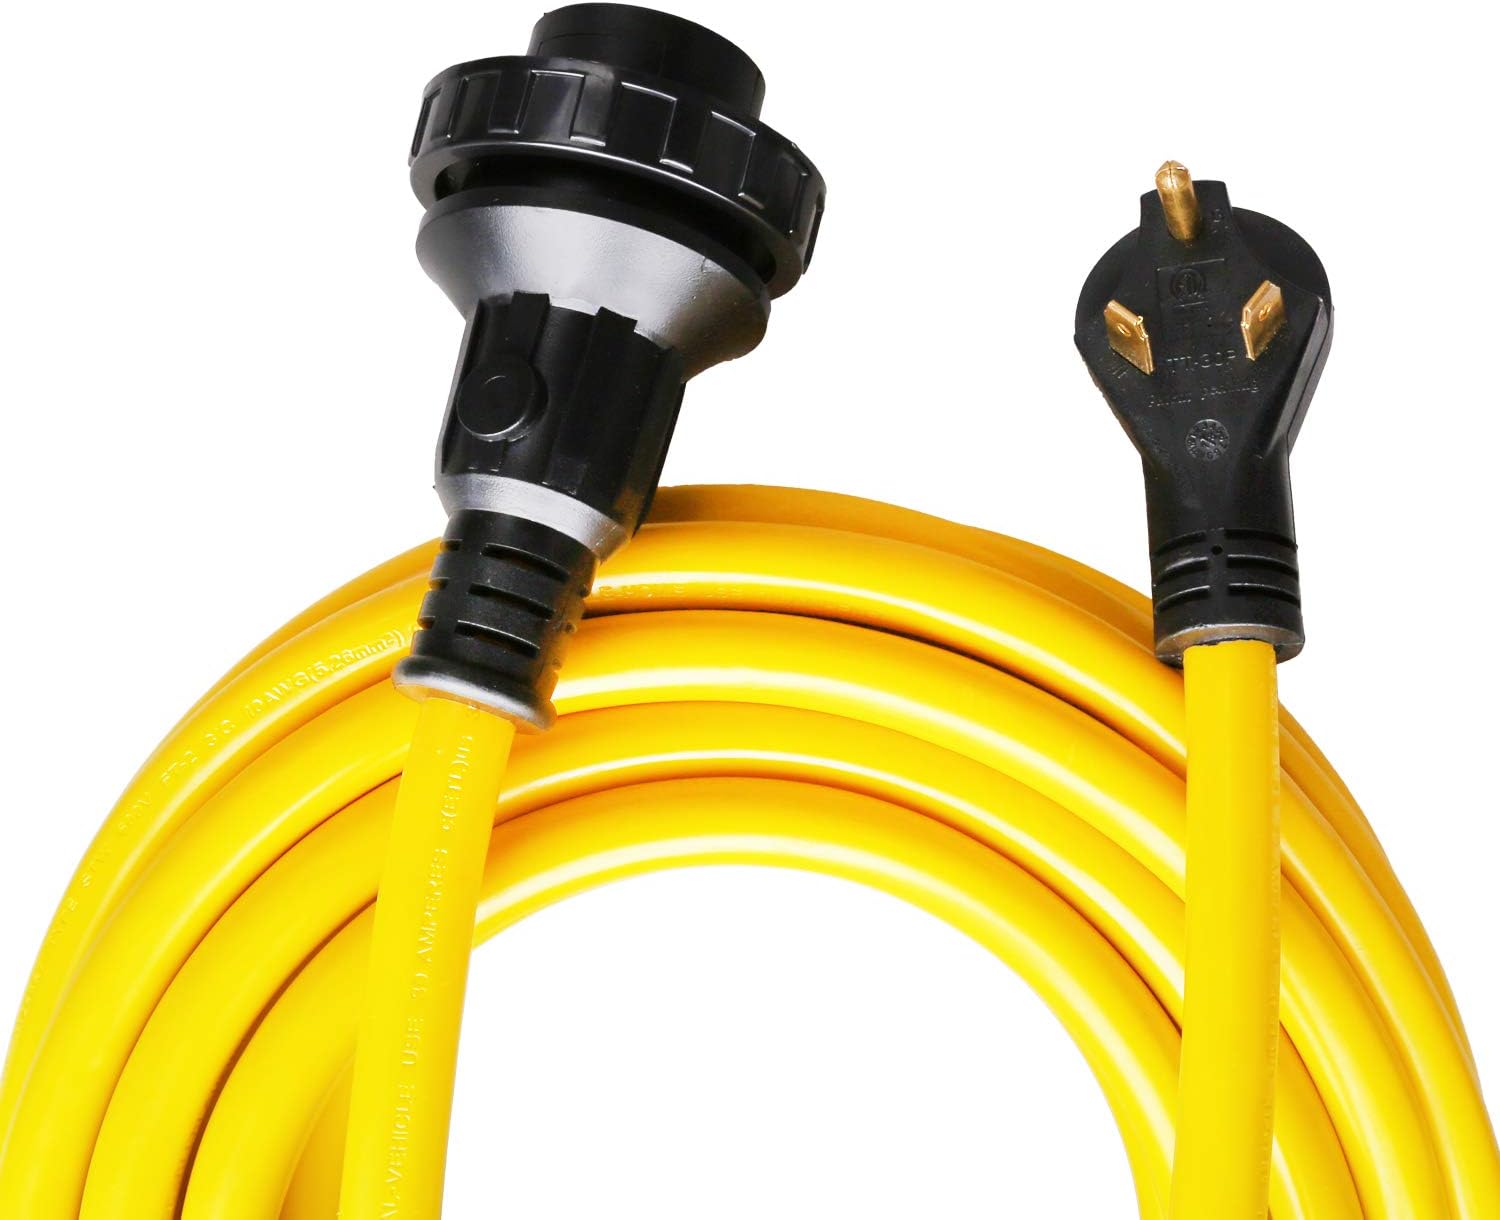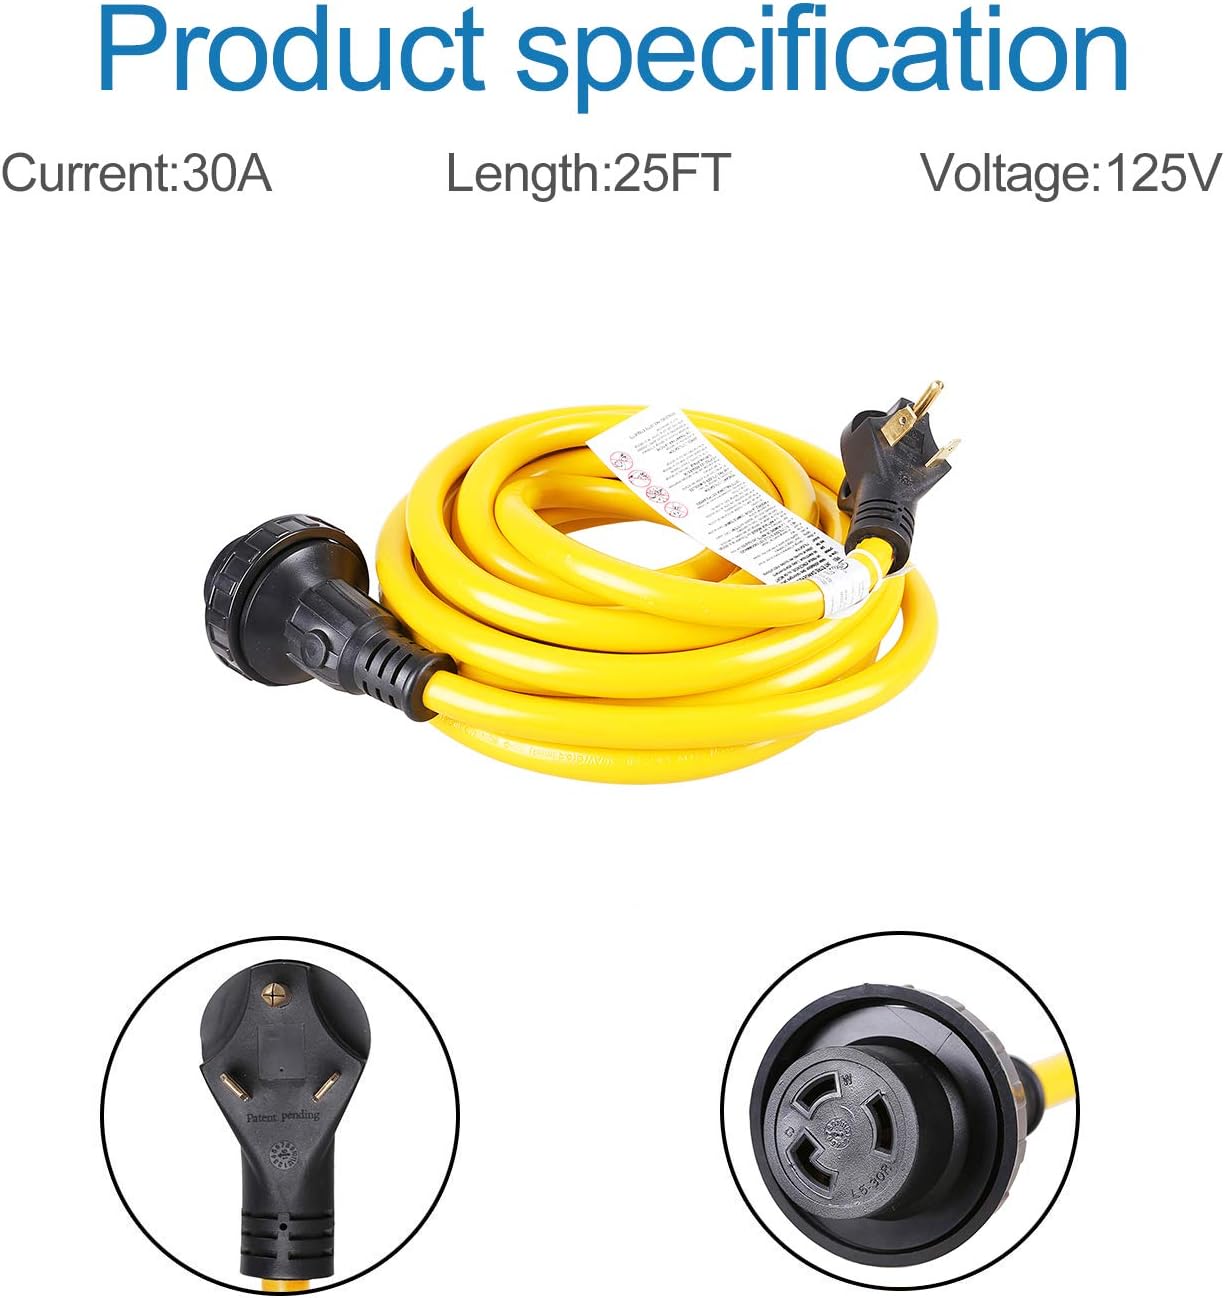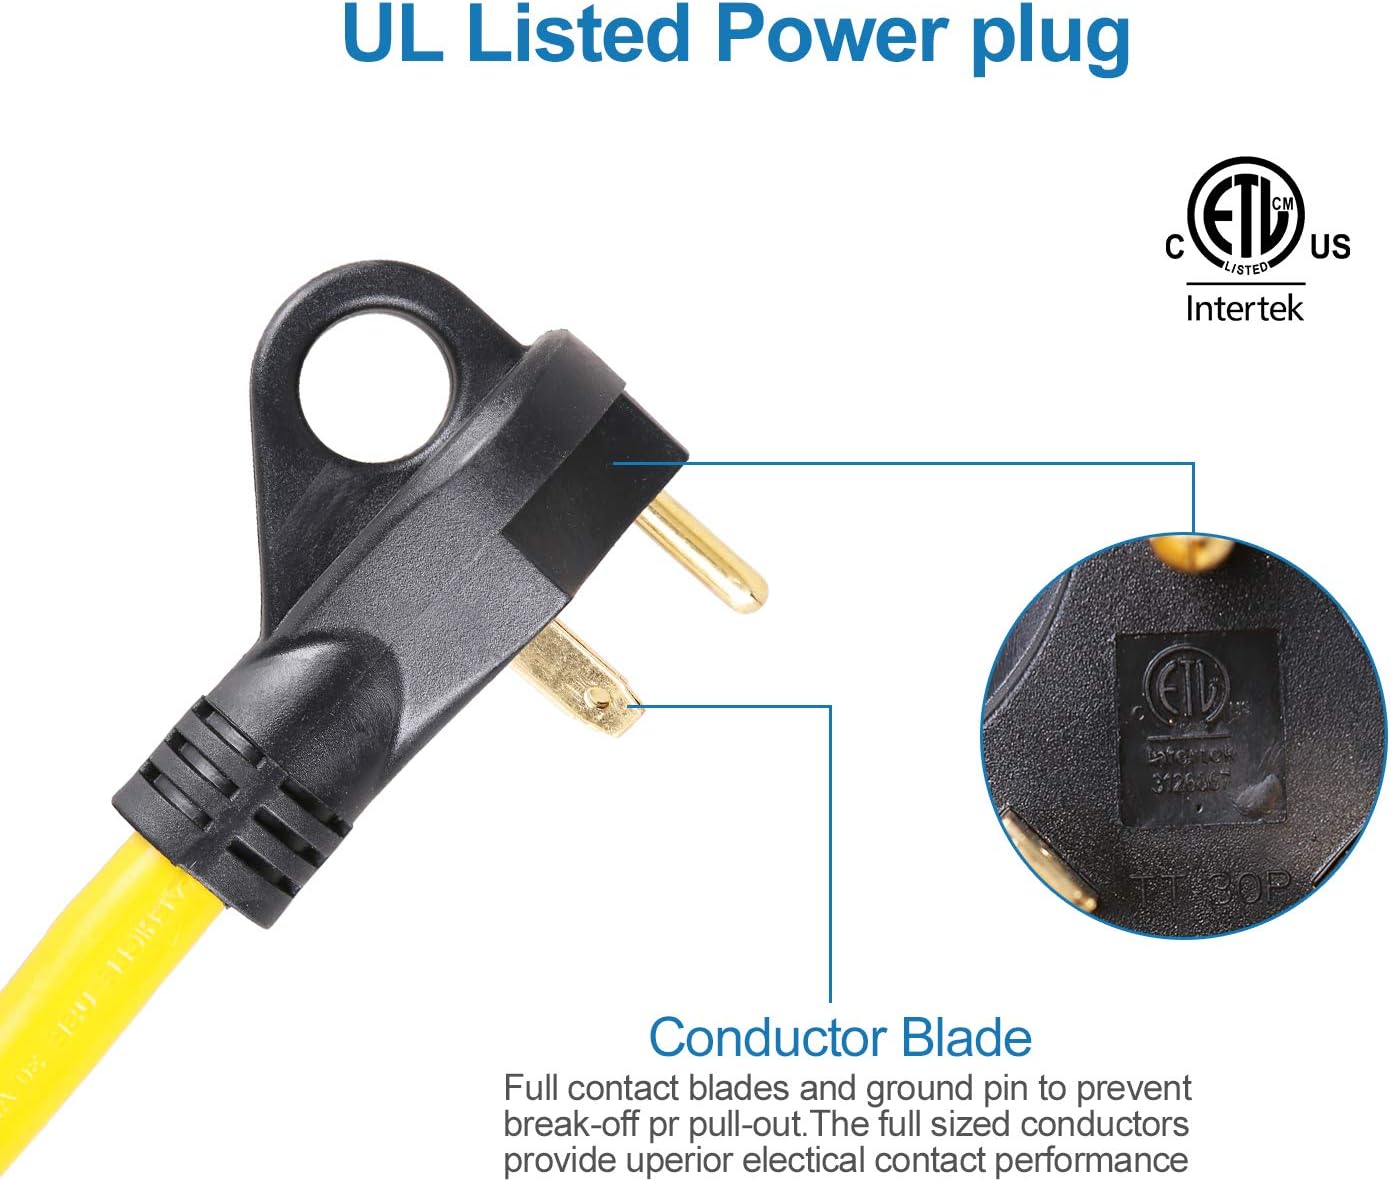
TREKPOWER RV Extension Cord(30A25FT Power Cable) with Heavy Duty Handles and Twist Lock for Outdoor Use(Boat to Shore/RV) STJW(10/3),(TT-30R) TO (L5-30R)
Category: Tools & Home Improvement
TREKPOWER Specialized In Electrical Cords Focus On Innovations And Improvements  Stay Cared With Life Time Customer Service  Our Advantages: 1.Our Product is economic and environmental; 2.Our Product is durable and has a long service life; 3.We have rich production experience.The quality of Product is reliable; 4.We have a perfect production process and strict quality control system; 5.We have perfect service system and will give you the best service.  ______________________________________________________________ USAGE:RV cord for extended range and easier access to a power outlet. TOUGH: Heavy duty PVC jacket cable prevent accidental bending or breaking to ensure safety at all times which designed for outdoor use. Solid connector and handles can make tightly connected SAFETY: Water-resistant molded plug can supposedly avoids accidents and is safer to use at work sites _____________________________________________________________ TREKPOWER RV Extension Cord (30AMP 25FT Power Cord ) for Outdoor use (Truck/Trailer/Motorhome/Camper) with Power Grip Plug and Twist Lock Receptacle 10/3 ,SJTW,(TT-30P) to (L5-30R)  Specifications:  Length: 25Feet Cord: 10/3 AMPS:30AMP COLOR:YELLOW AND BLACK  Rating:125/250VAC NEMA: (TT-30P) to (L5-30R)  ______________________________________________________________
Features: 【DURABLE】RV extension cord is constructed with 100% copper wiring coated with a heavy duty flame retardant, heat resistant PVC sleeve that serves as protection from outdoor elements, wear and tear. | 【STJW】SJTW cord and its meaning:S = Service Cord J = Junior Service Cord (250-300 Volts) T = Thermoplastic constructed jacket W = CSA designation for weather/water resistance for outdoor use | 【SAFETY】DURABLE water-resistant molded plug, socket and reinforced blades to prevent accidental bending or breaking to ensure safety at all time.Designed to OSHA standards for indoor/outdoor use and certified under the Intertek ETL listing. | 【UNIQUE DESIGN】Ergonomical Handles make plugging or unplugging the cord adapter a breeze. The Twist Lock Design makes the connection stronger.HIGHLY VISIBLE Yellow Jacket provides extra safety and prevents tripping while working . | 【WHAT YOU'LL GET】: One RV extension cord(10/3,125/250V,30A,25FT) 2 YEAR WARRANTYUL (ETL, SA certification ,Good after-sales service) Factory direct sale,Guaranteed quality and reasonable price.If there is any problem with our product,please contact us .